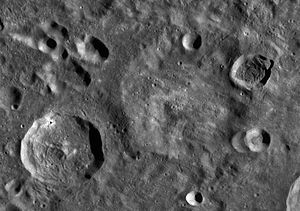
Gerasimovich (månekrater)
Gerasimovich er et nedslagskrater på Månen. Det befinder sig på Månens bagside og er opkaldt efter den russiske astronom Boris Gerasimovitj.